Montclair, New Jersey

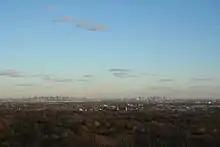
Skyline of New York City from Montclair at the start of the Watchung Mountains

In the 1948 biographical novel "Cheaper by the Dozen", the principal characters Frank Bunker Gilbreth Sr. and Lillian Moller Gilbreth live in Montclair, as the authors did in real life.